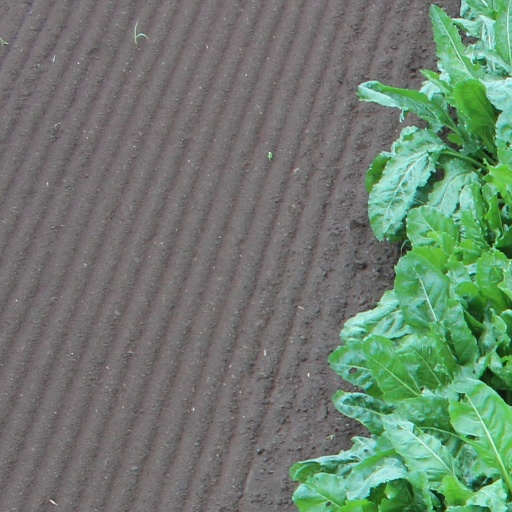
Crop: sugar beet